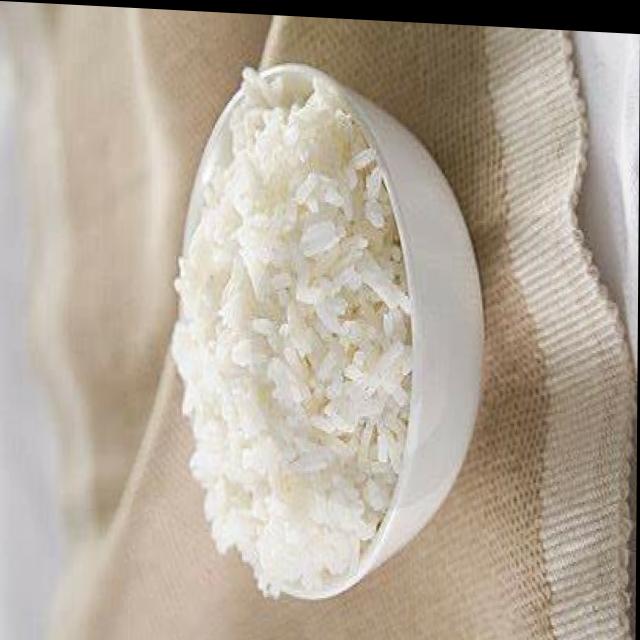
Dish: white_rice